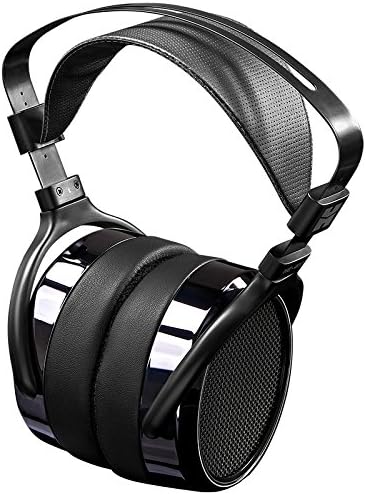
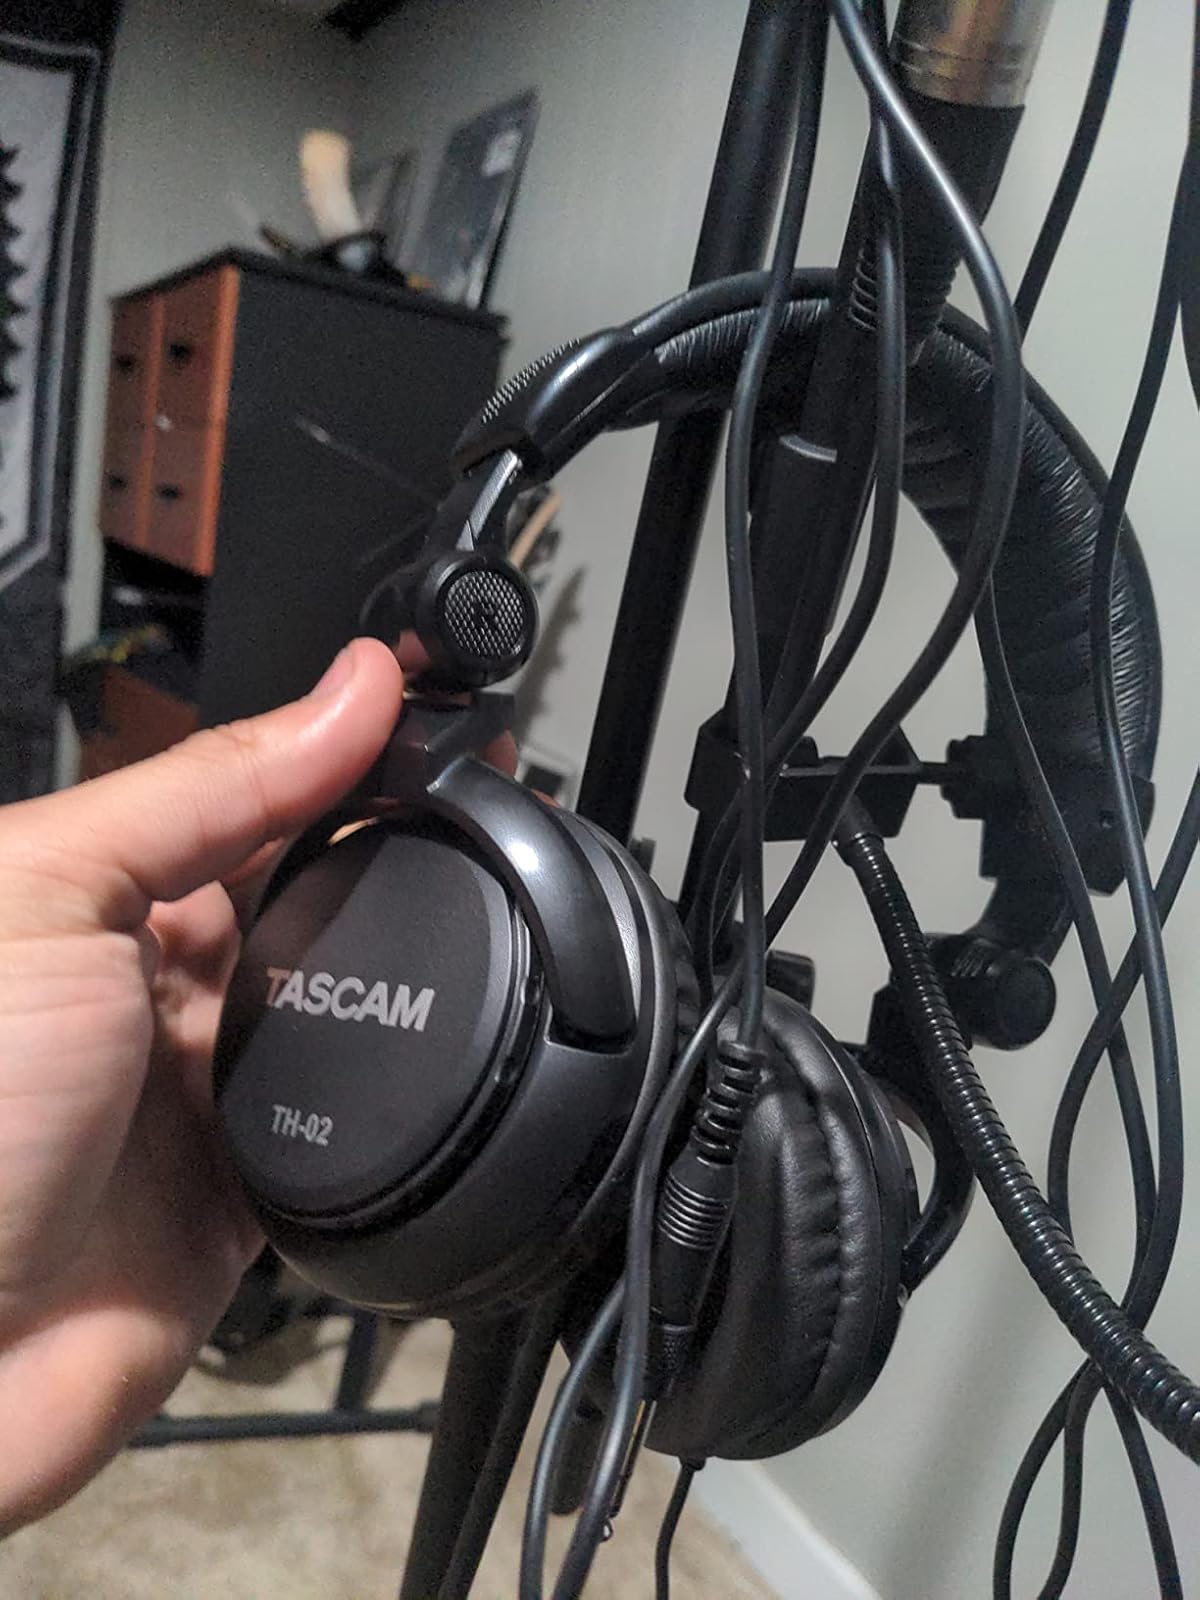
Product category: headphones
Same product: no